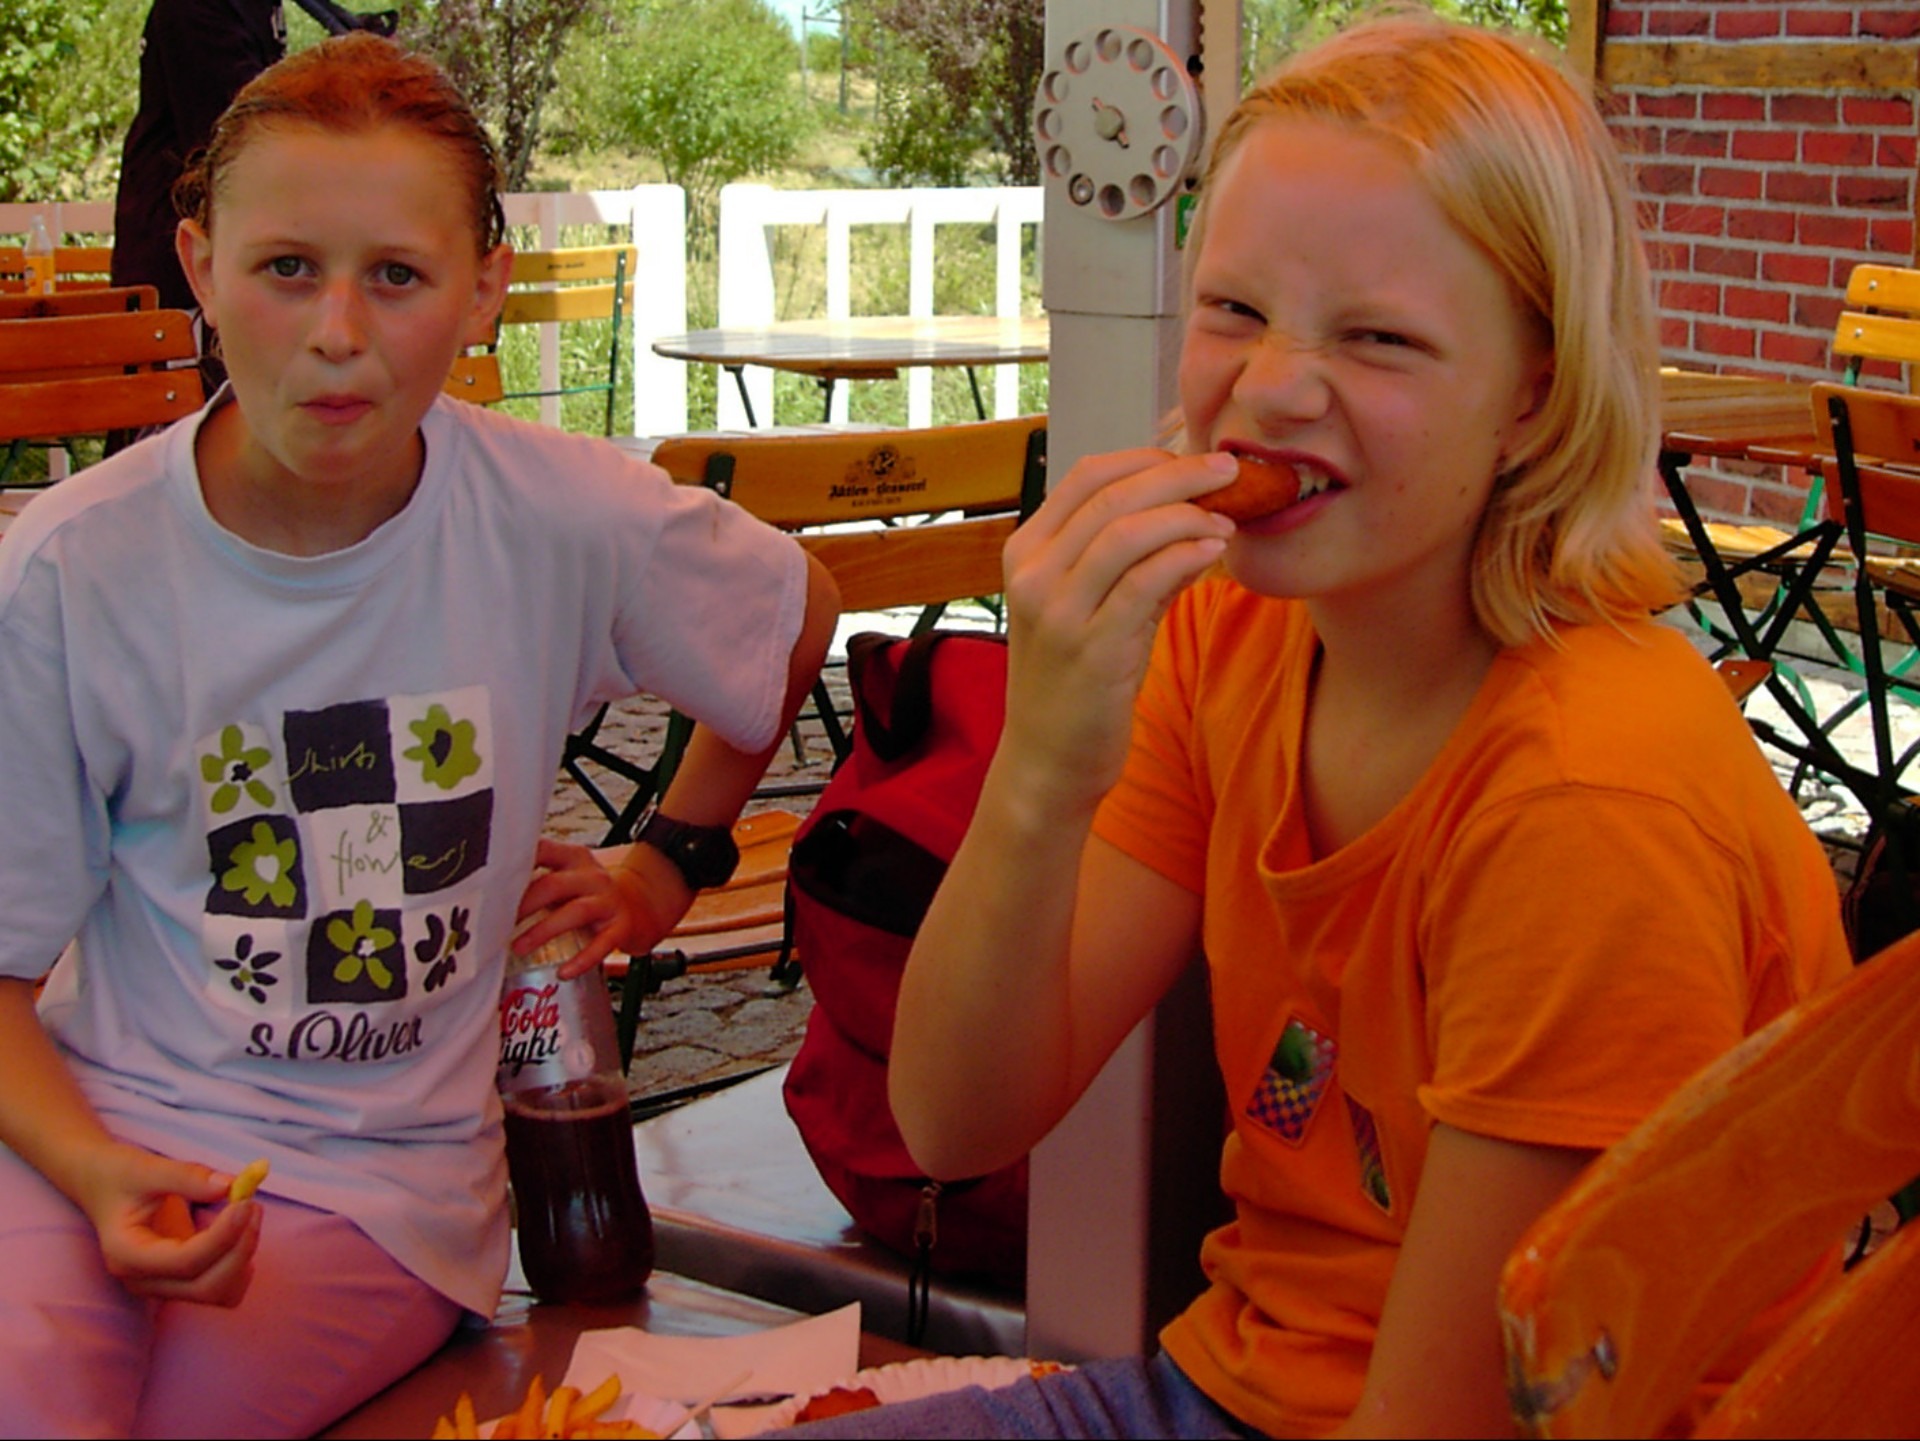
person, people, girl, play, orange, youth, color, child, drink, eat, cheerful, eating, family, free, children, french, thirst, day, break, schoolgirl, frisch, hunger, sense